Castellón Alto

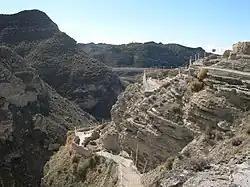
Archaeological site of Castellón Alto

Castellón Alto is an Argaric culture archaeological site located in Galera, Granada and dated between 1900 and 1600 BE during the Bronze Age.